Holoman-Outland House

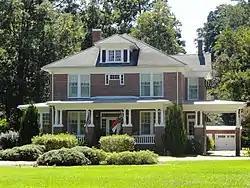

Holoman–Outland House is a historic home located near Rich Square, Northampton County, North Carolina. It was built in 1920, and is a two-story, Colonial Revival / American Foursquare style brick dwelling with a one-story kitchen wing. It has a hipped roof with hipped dormer, full-width one-story front porch with Doric order columns, porte-cochère, and a two-level squared bay with a modified Palladian window. Also on the property are the contributing cow shed (1920) and pump house and smokehouse (1920).